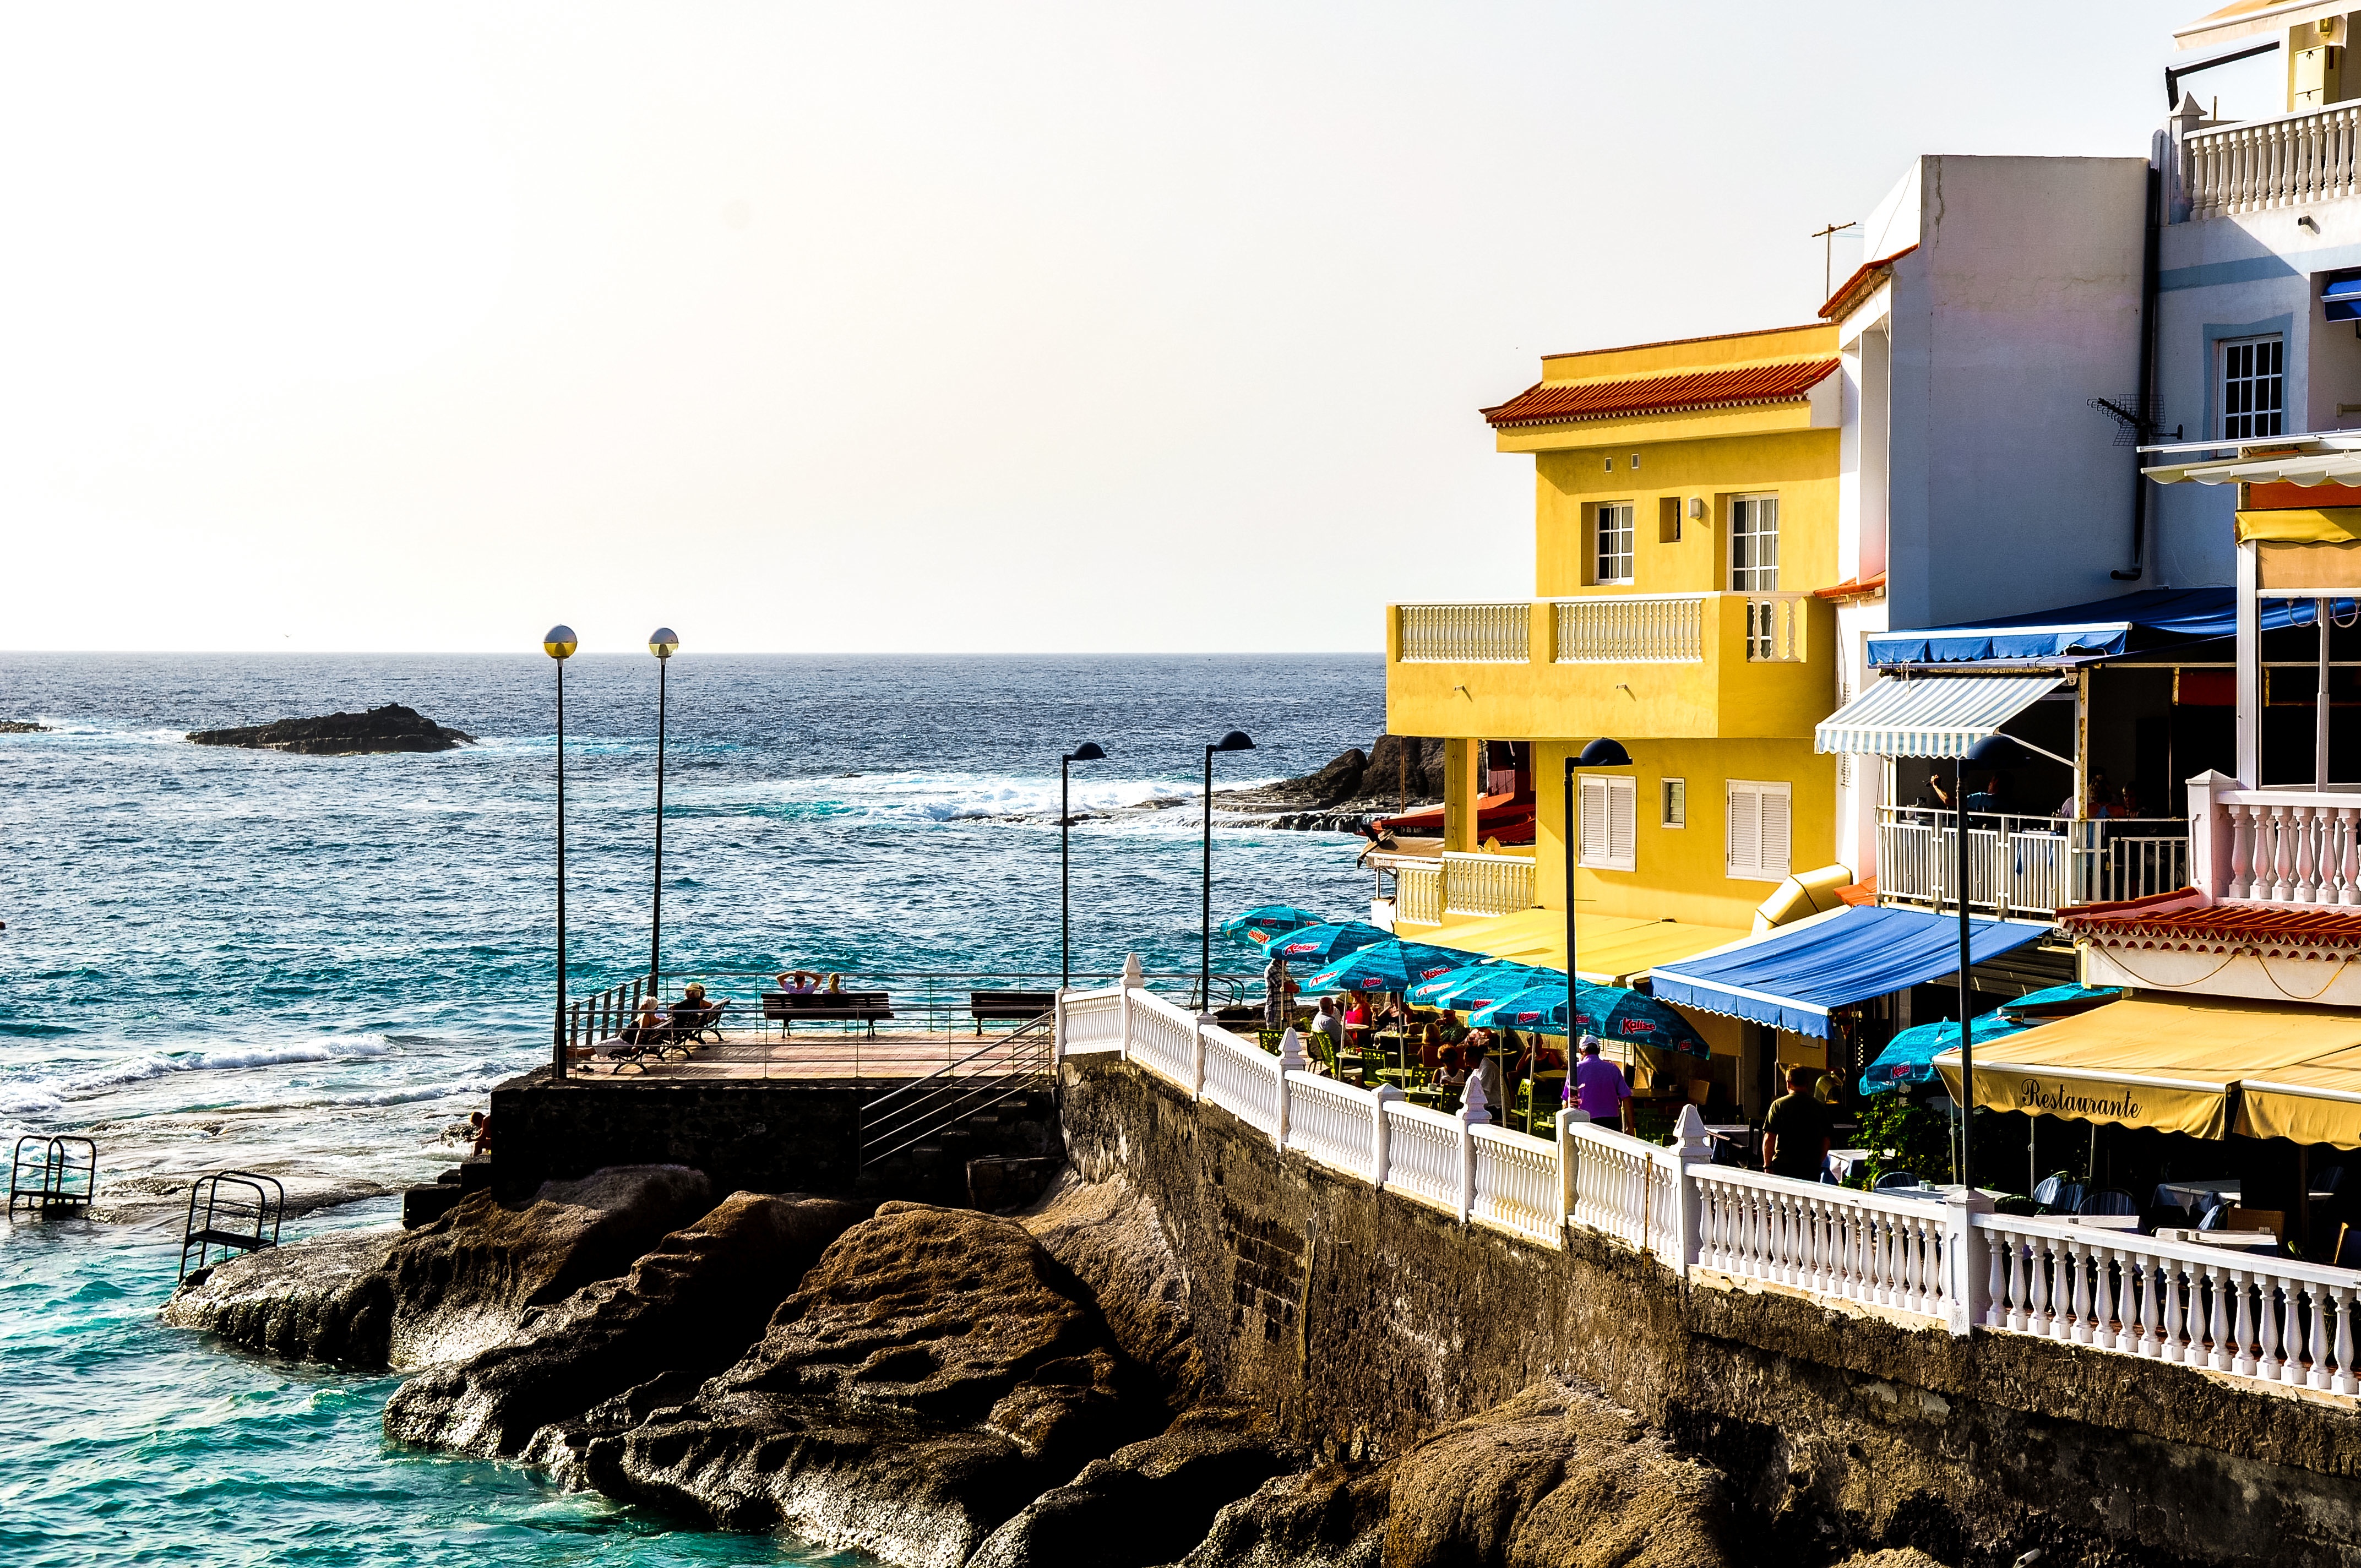
beach, sea, coast, ocean, vacation, bay, resort